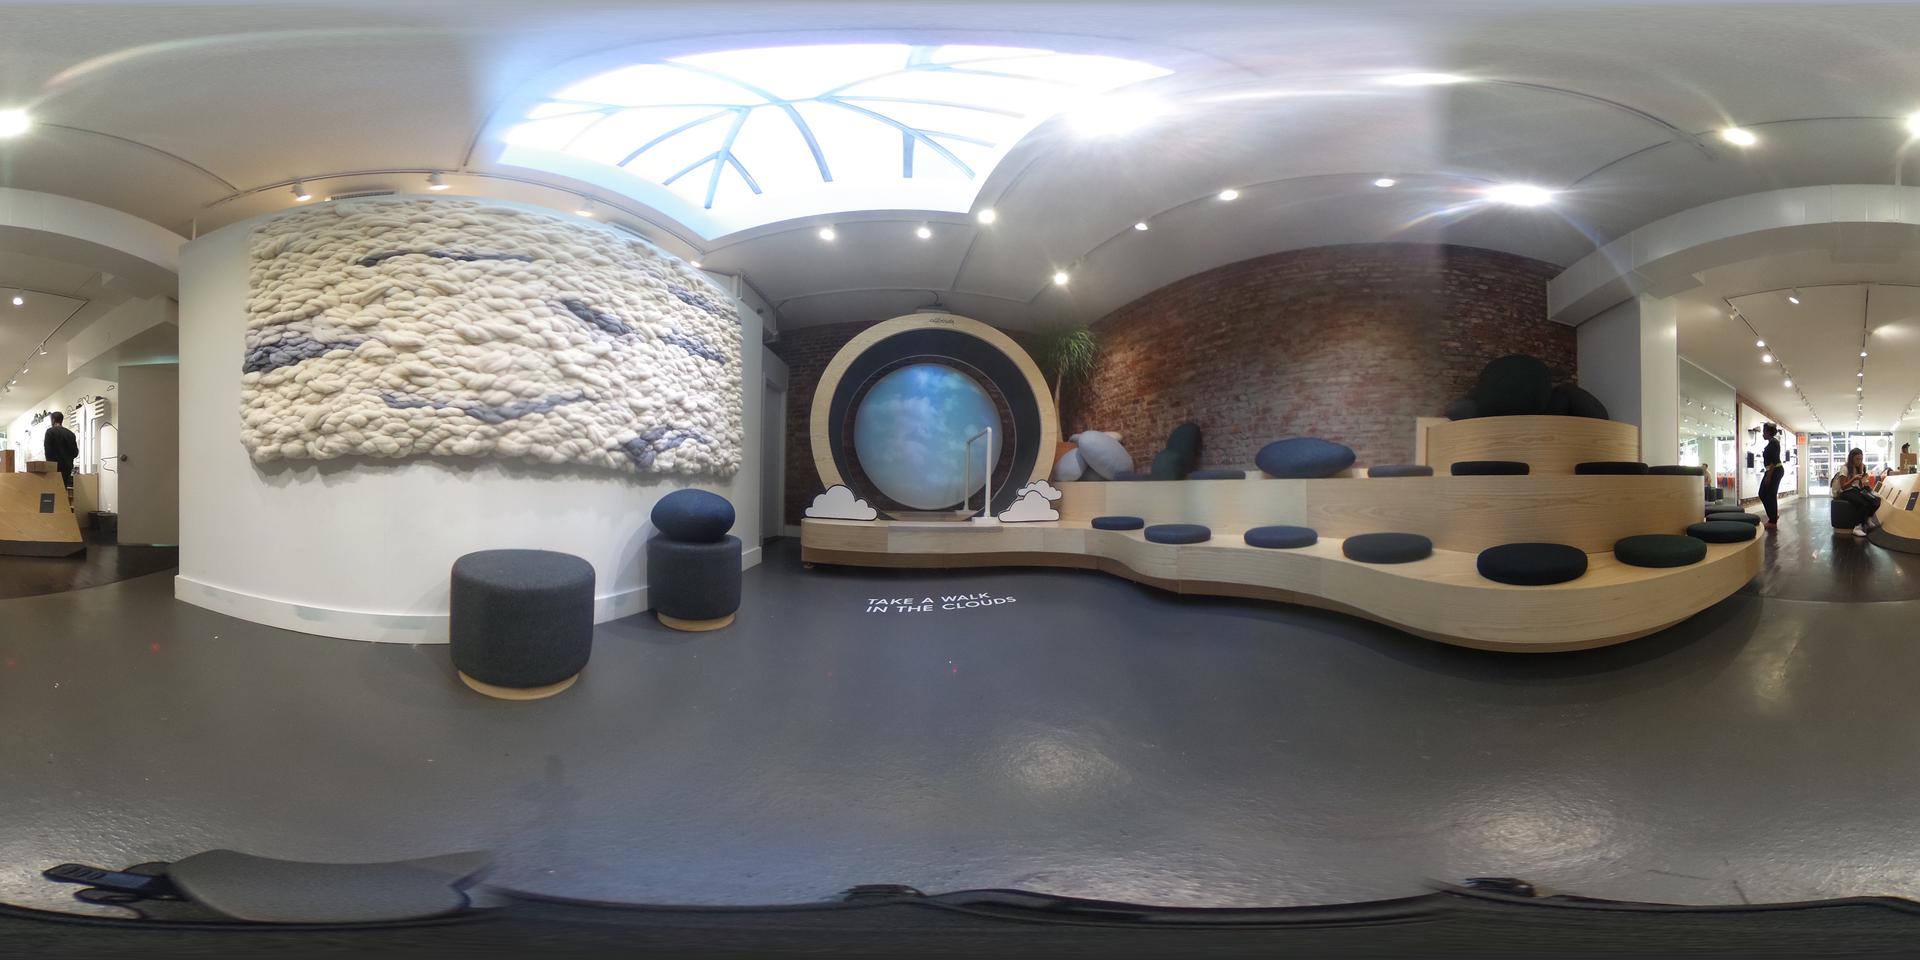
Referred object: the tall potted plant

Referred object: walk forward to the round porthole window

Referred object: the dark round stool opposite the circular window